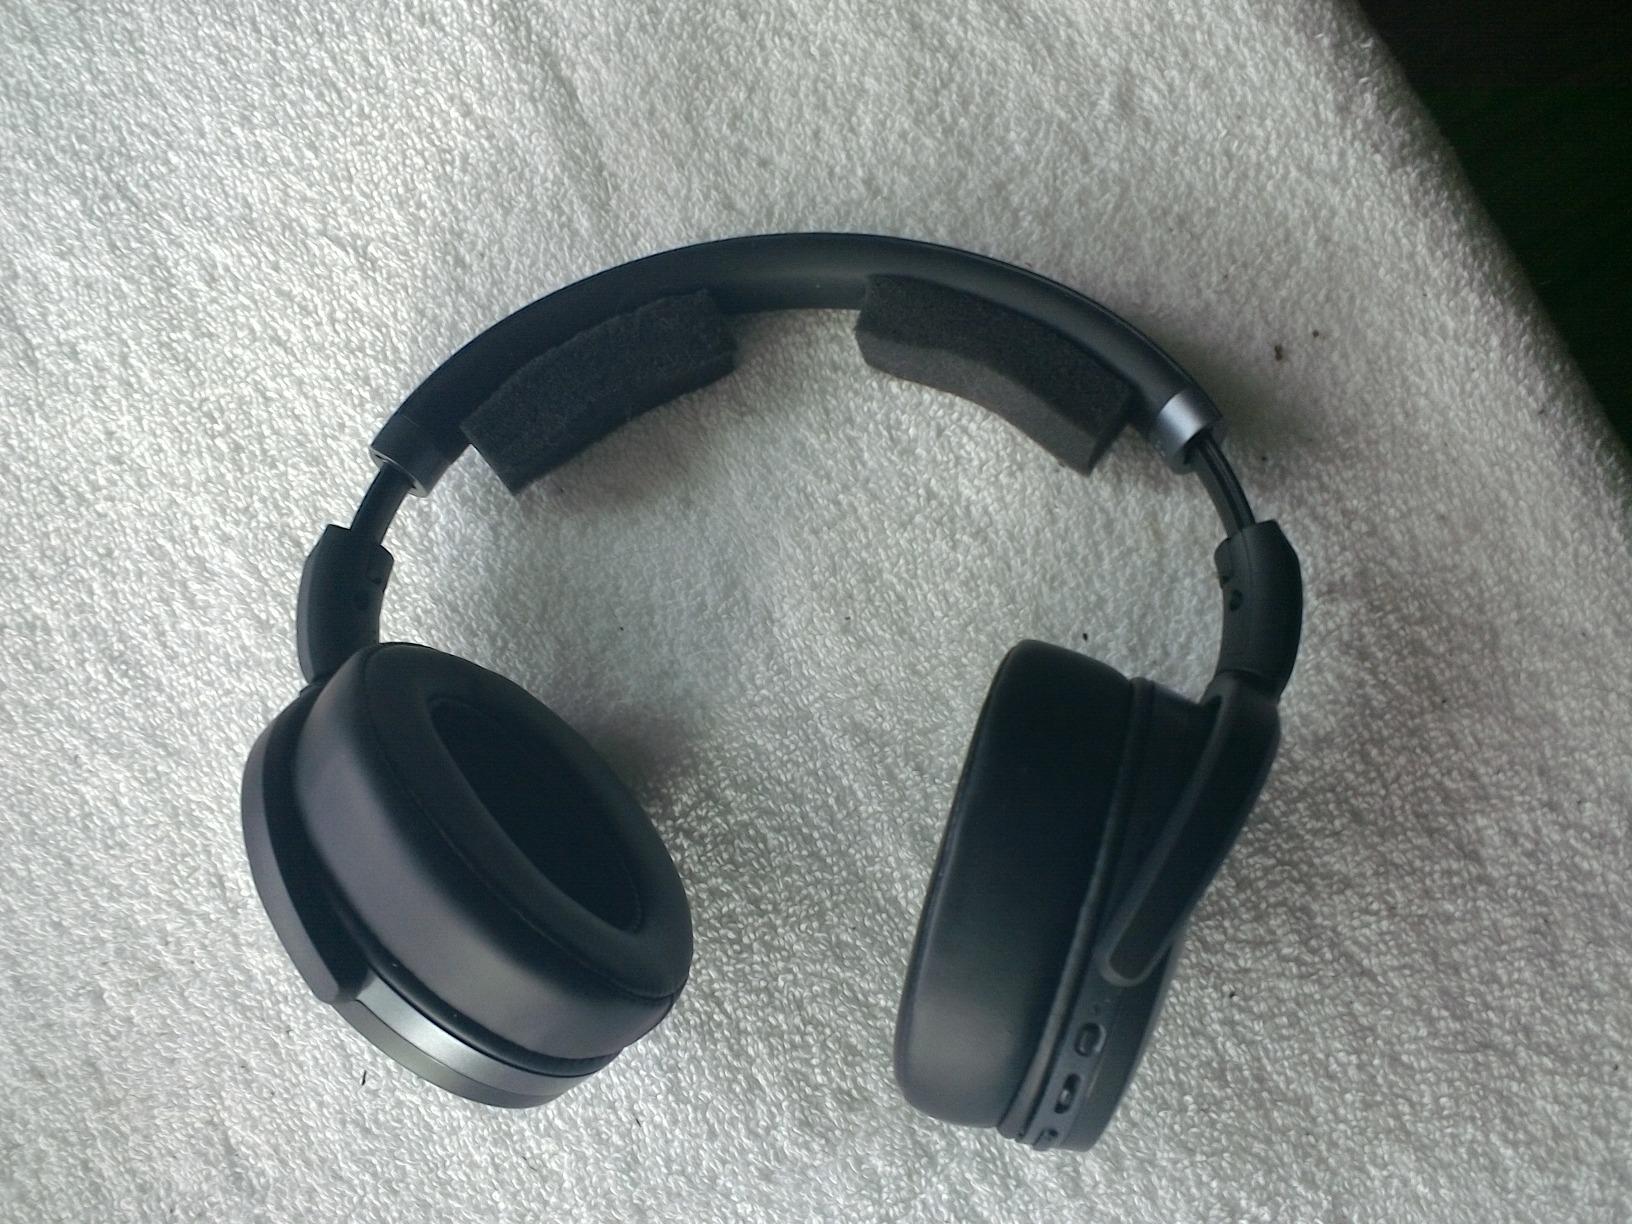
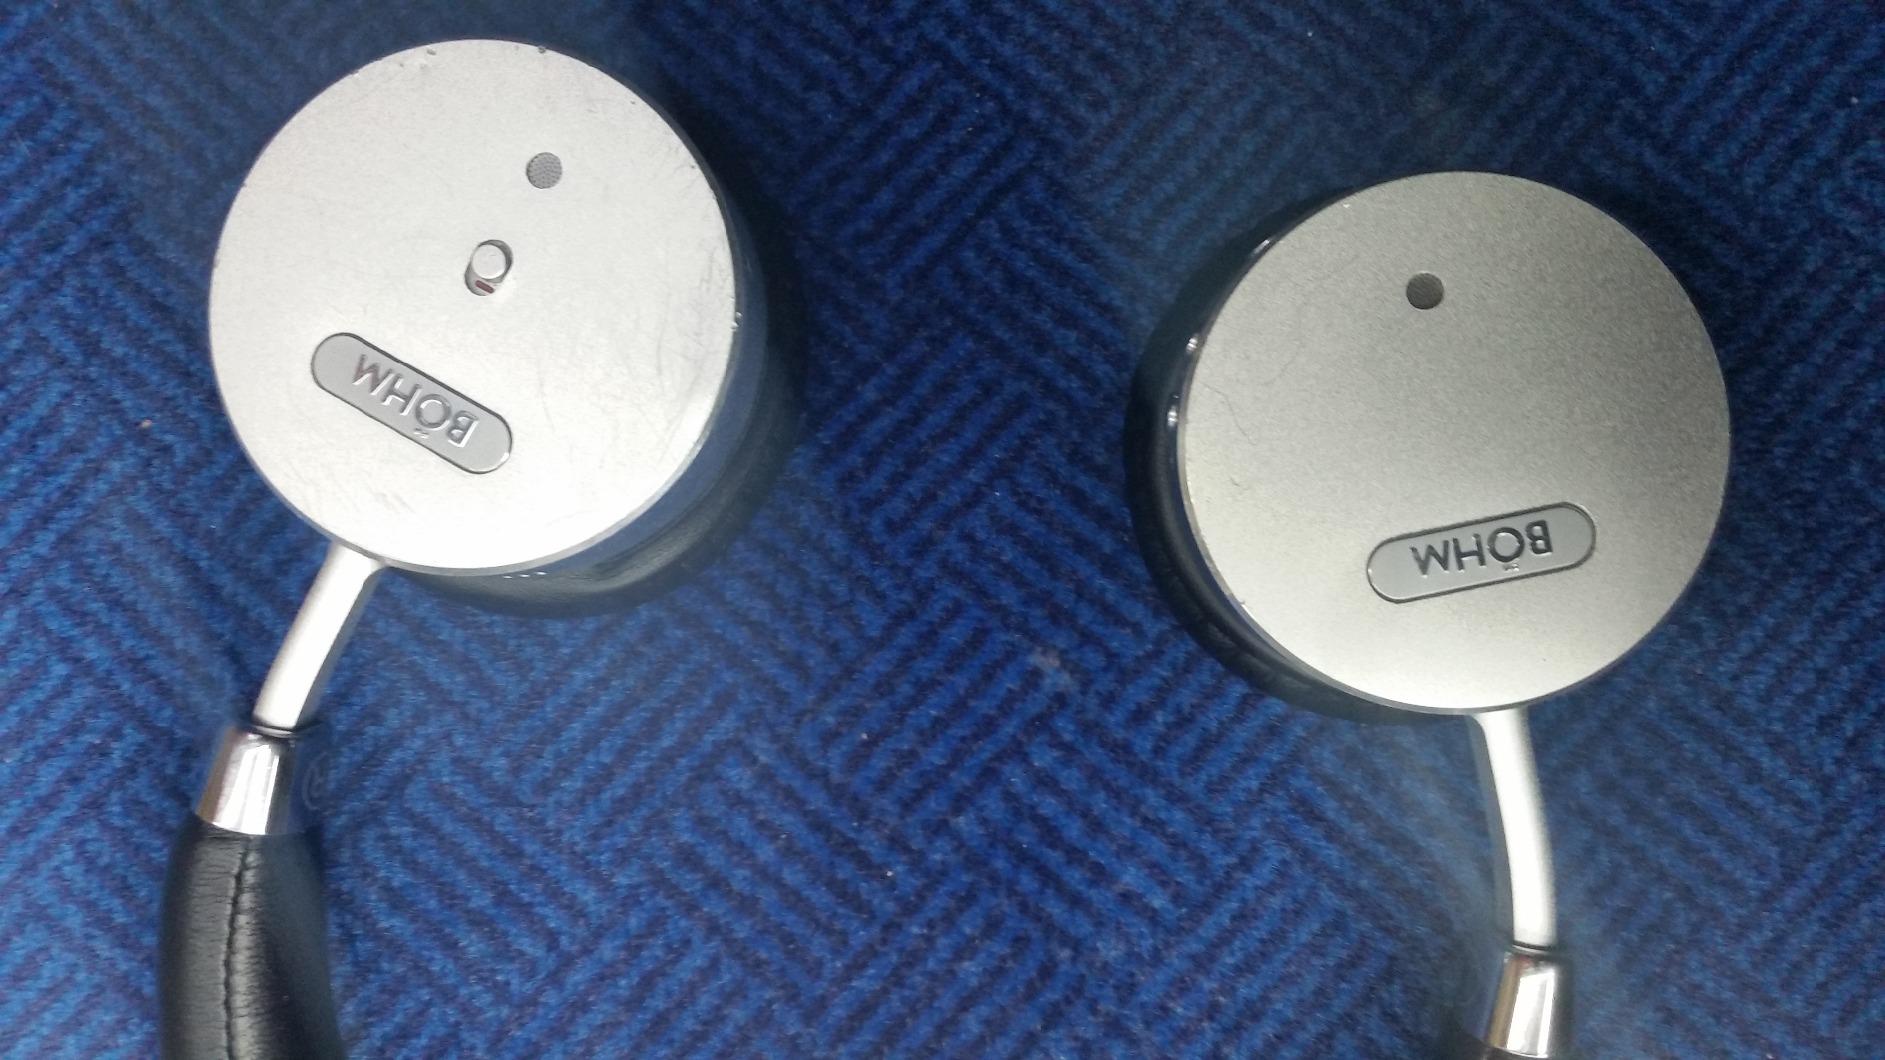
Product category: headphones
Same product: no